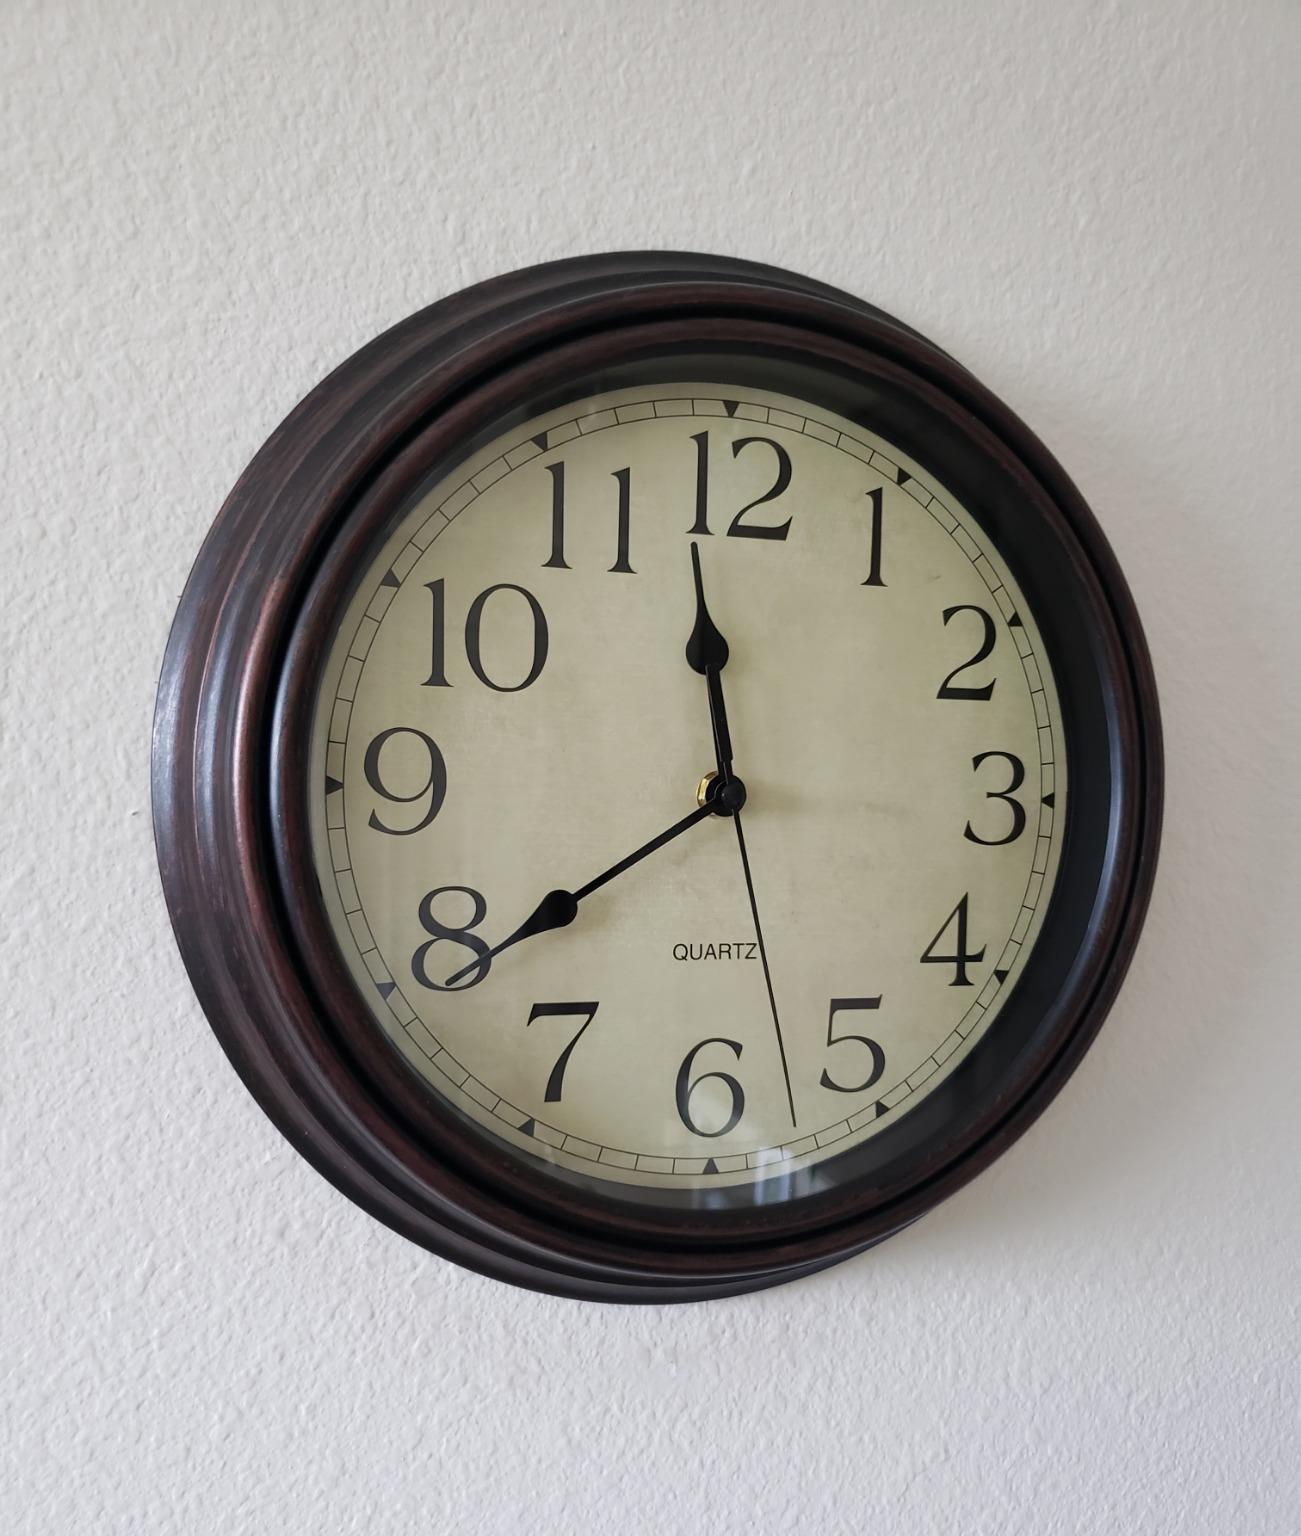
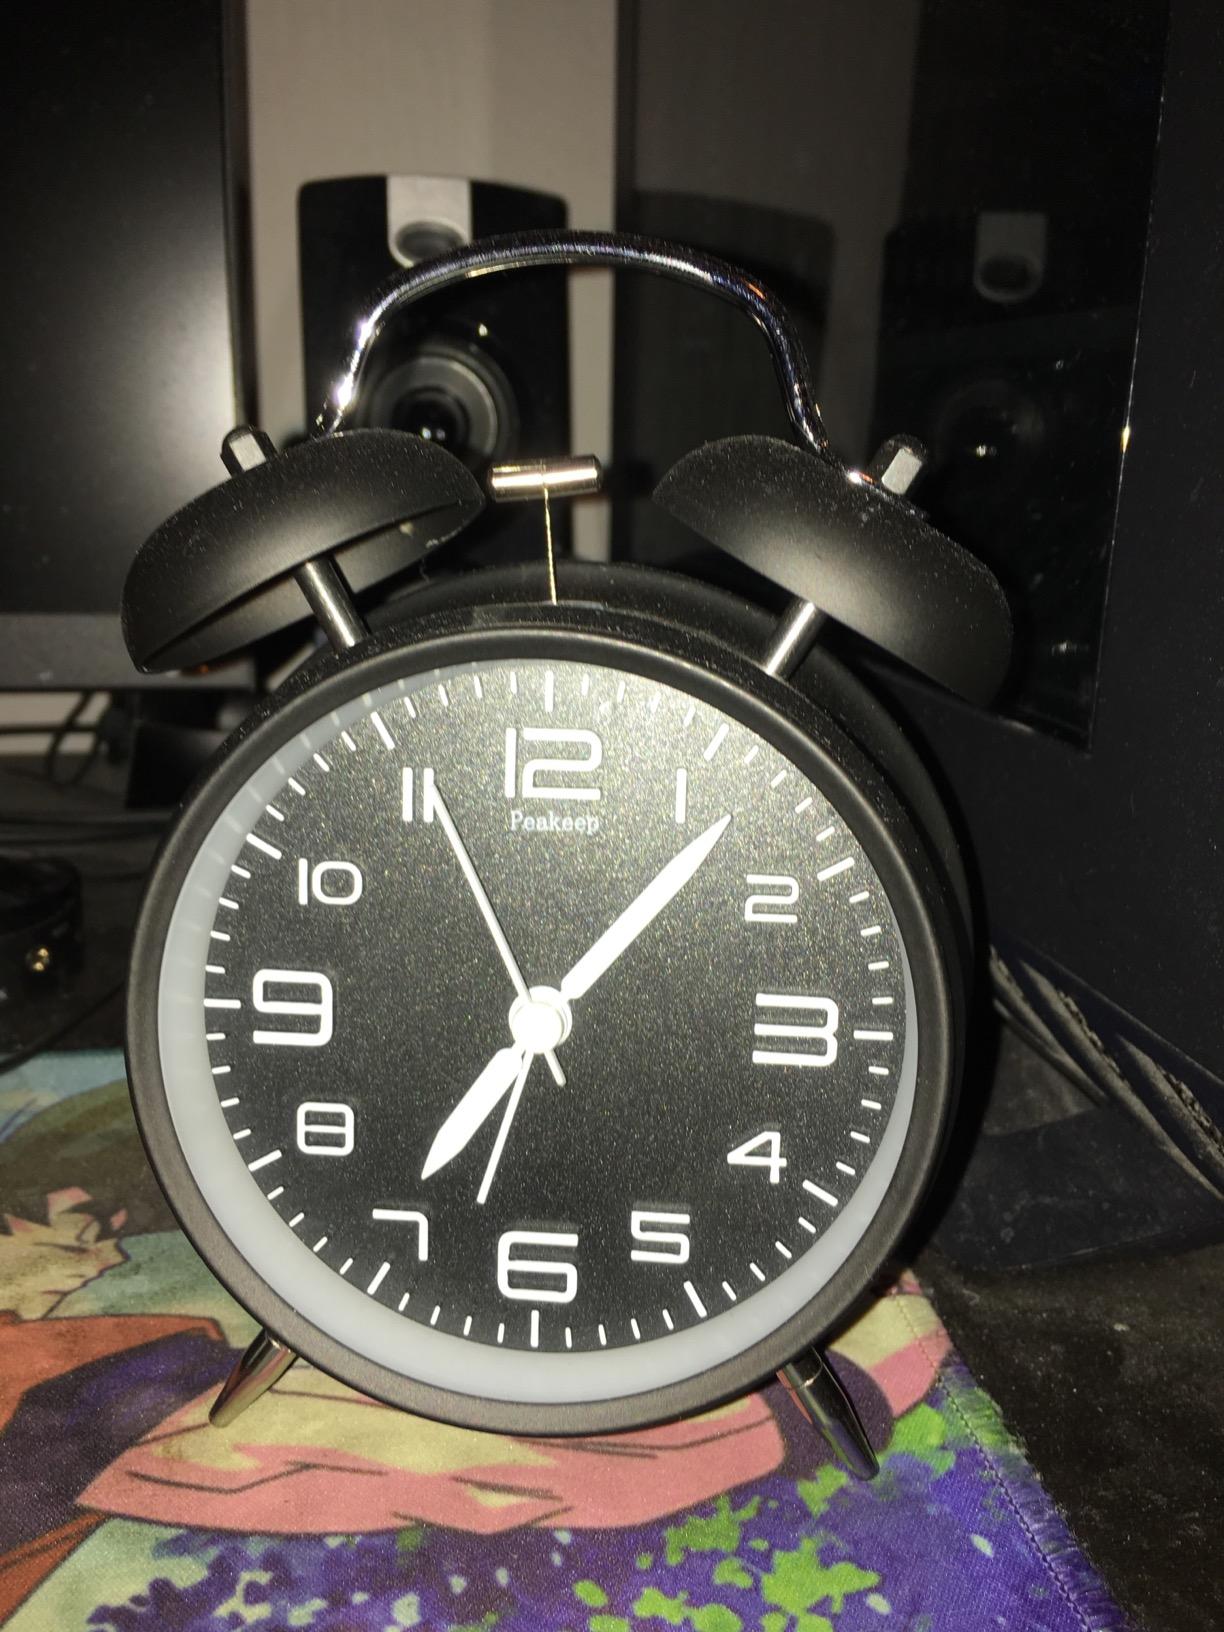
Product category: clock
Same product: no